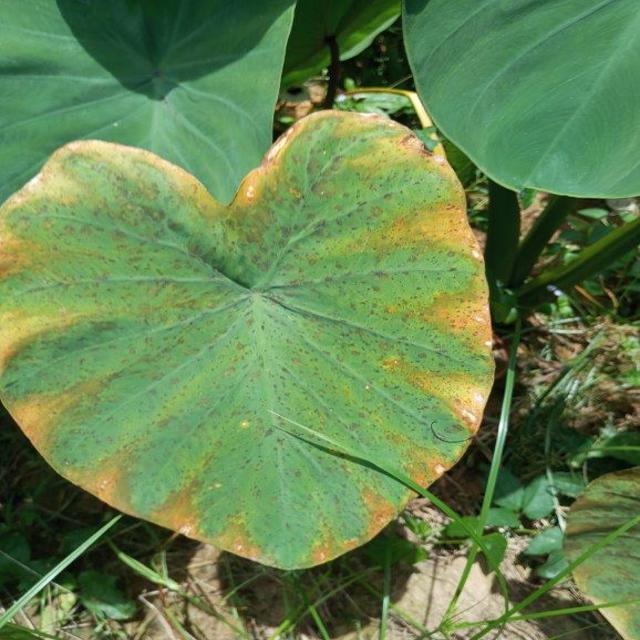
Label: Mid_Blight